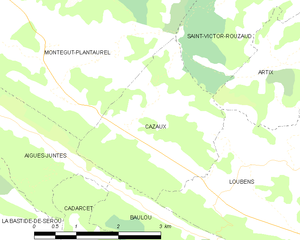
Carte des communes françaises: Cazaux